N. S. Nandiesha Reddy

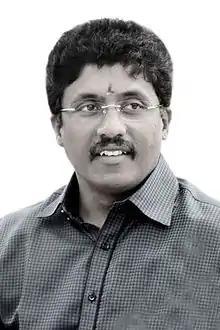

Nandiesha Reddy comes from a family of farmers. His Father was Late Kote Srinivasa Reddy. Kote Family have been landlords.